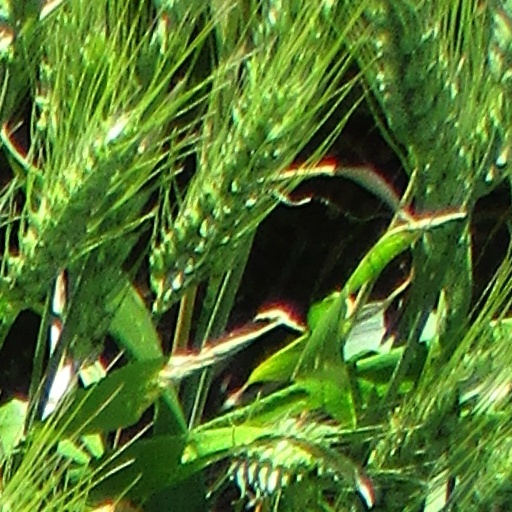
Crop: wheat